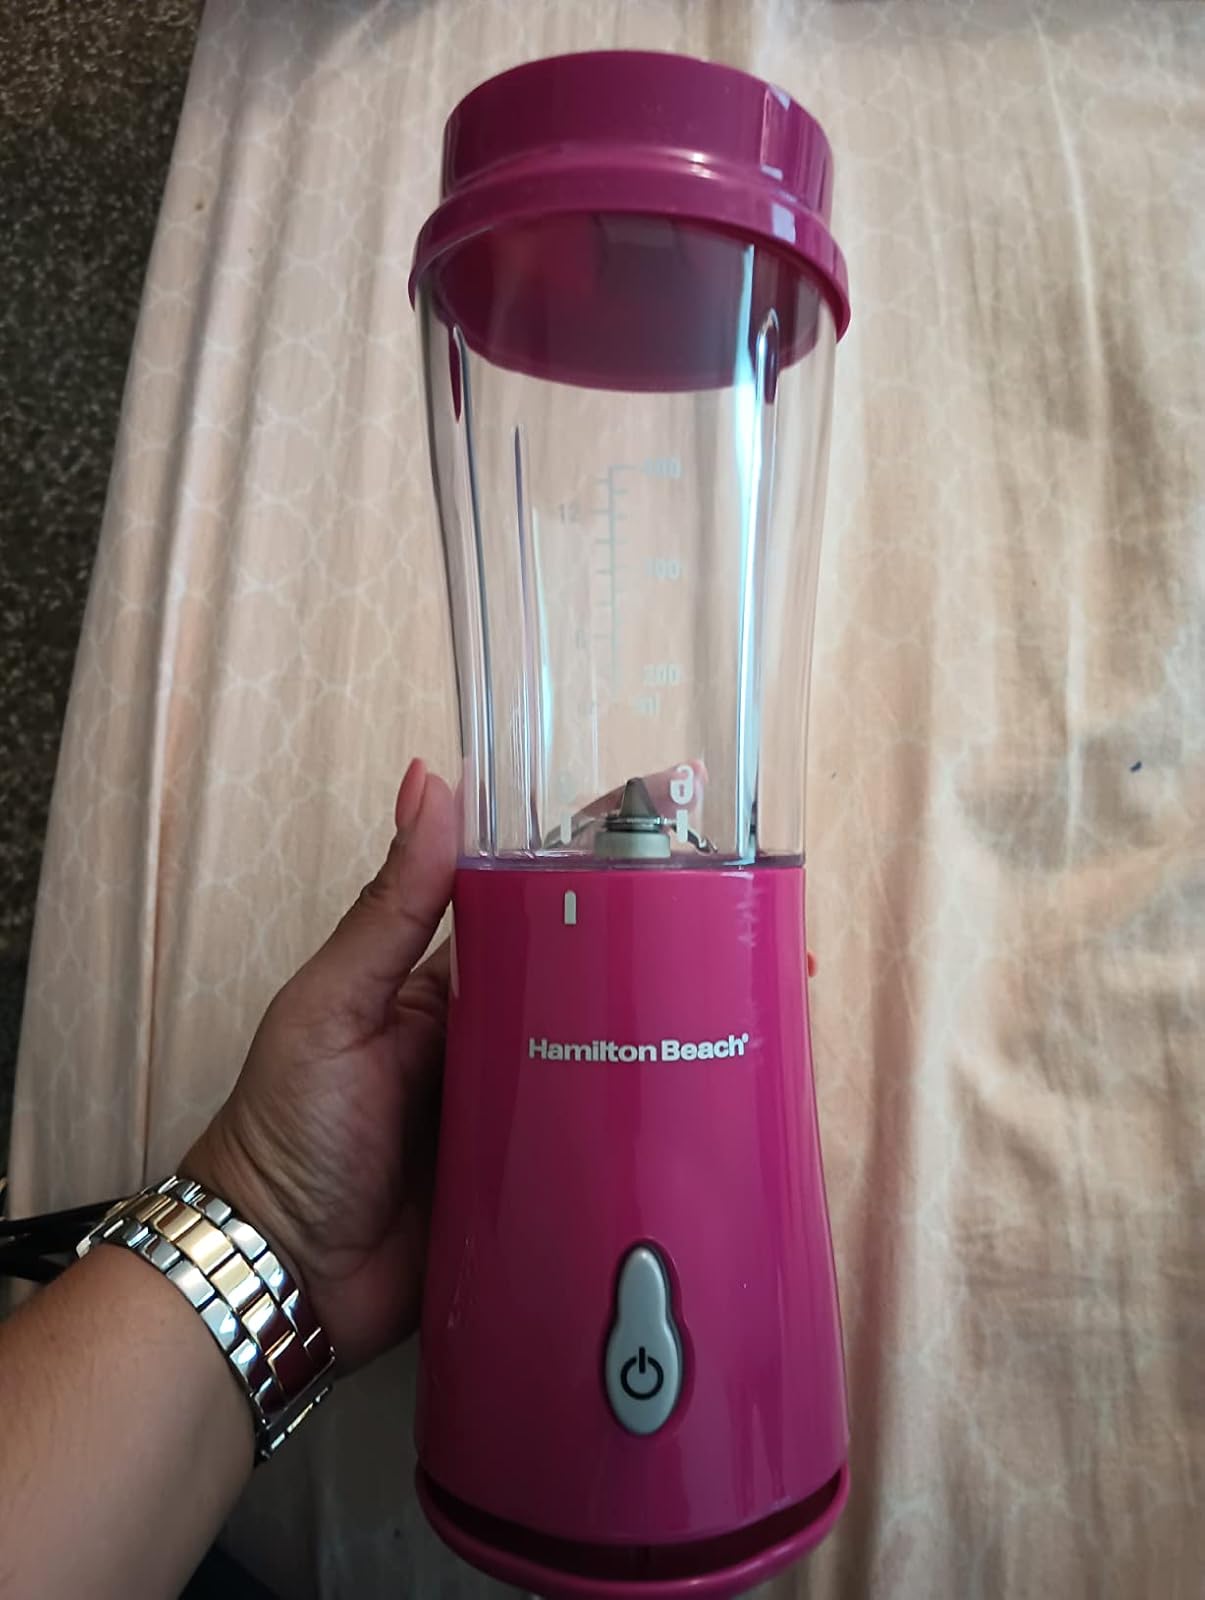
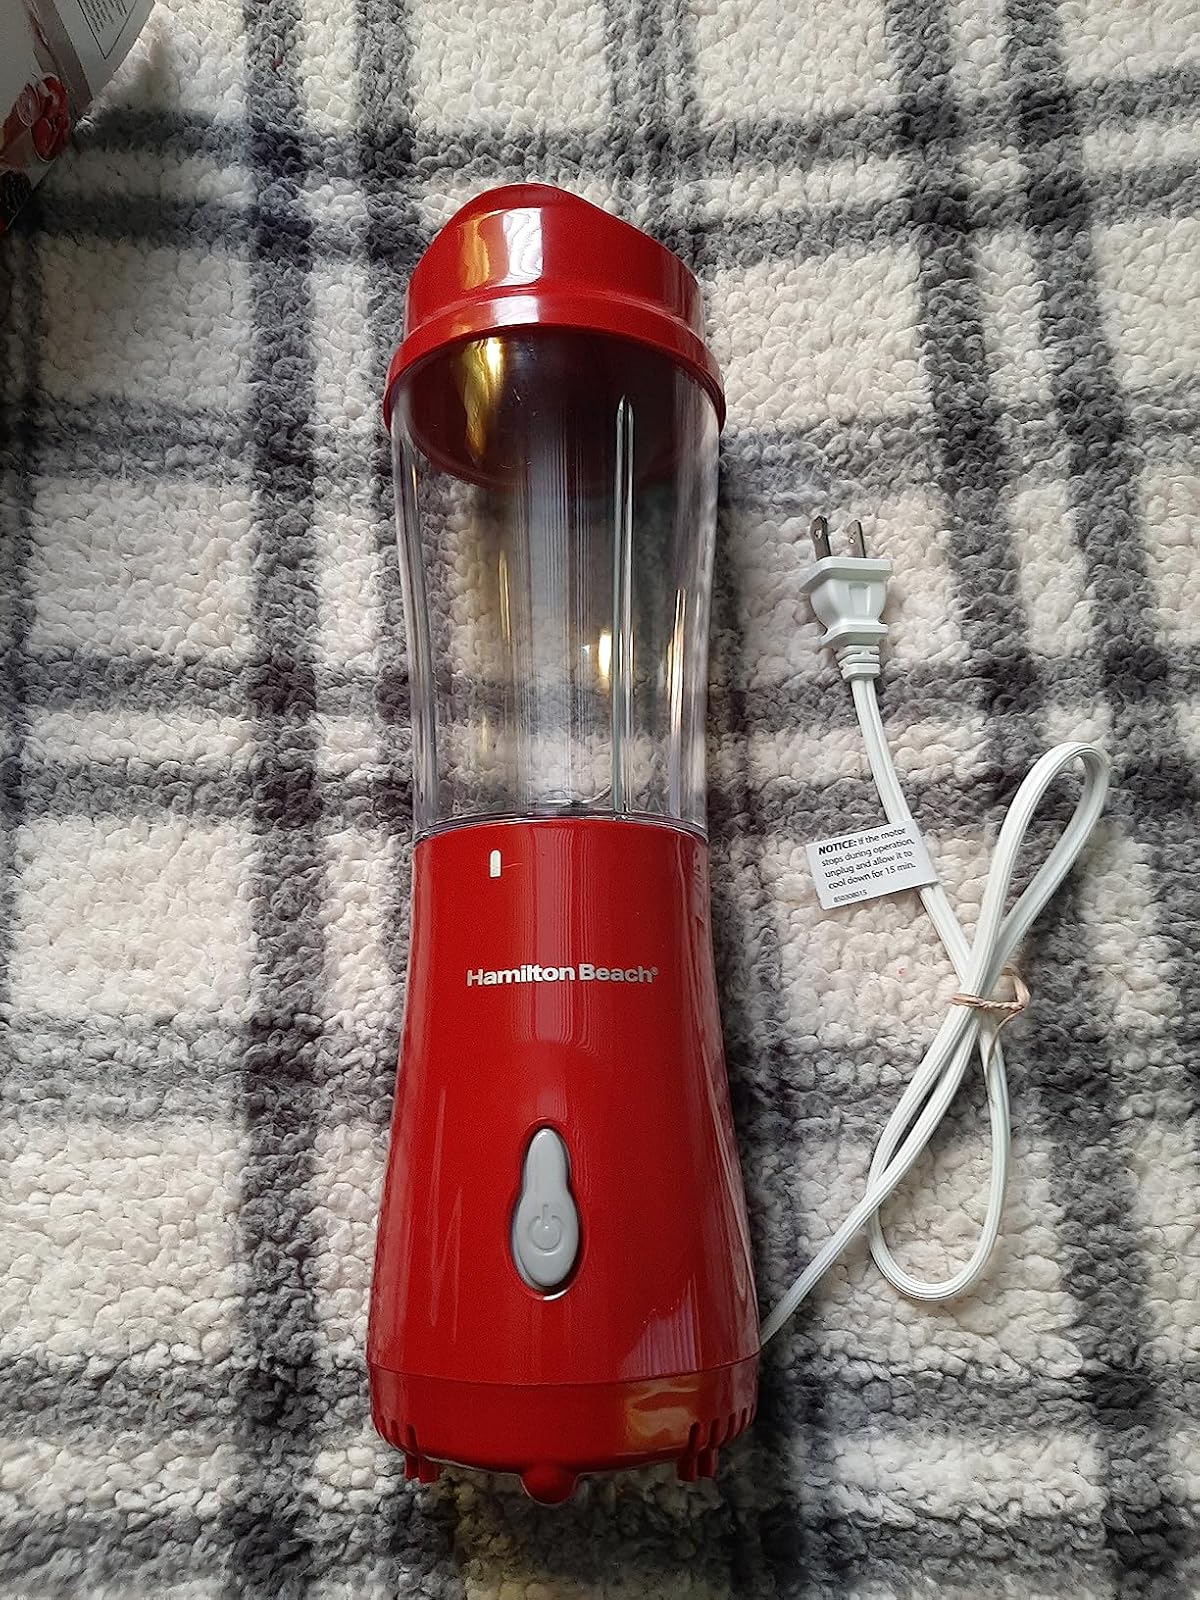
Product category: items_blender
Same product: no